Khyber District

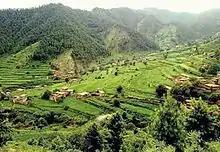
Portions of Khyber Agency are verdant.

Khyber Pass is a major feature of the Khyber District. Its narrowest point is at Ali Masjid, where the Battle of Ali Masjid occurred. The Khyber Rifles paramilitary organization originated in the area and took their name from it.